Graybar Building

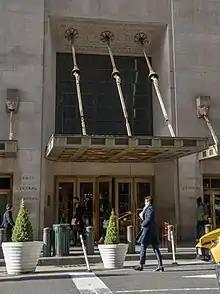
South entrance portal, center marquee

The Graybar Building contains three entrance portals from Lexington Avenue on the east. The southernmost portal leads from 43rd Street to the Graybar Passage, which connects west to Grand Central Terminal. This portal contains three sets of doors with separate marquees for each. The center set of doors is located under a marquee supported by three diagonal metal struts, while the marquees over the side doors are supported by two struts. Stylized metal figures of rats are depicted on each of the struts and are shown running upward, in the direction of "inverted, funnel-shaped guards" along the struts. The architect John Sloan stated in a 1933 "New Yorker" article that these rats were intended to represent the city's role as a "great transportation centre and a great seaport", with its "maritime" theming. Building manager Herbert Metz told the "Times" in 1955 that the rat sculptures "symbolize a ship", which by extension, evokes imagery of a port. These rats, removed in the 1990s, were replaced during the building's renovation at the end of the 20th century.